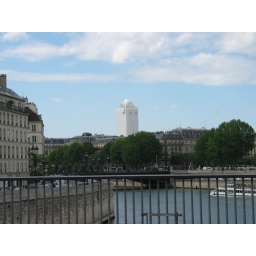
Tower covered in white plastic